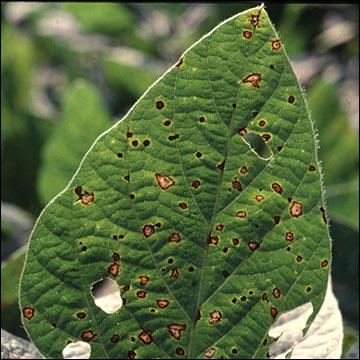
Plant: Soybean
Disease: soybean frog eye leaf spot